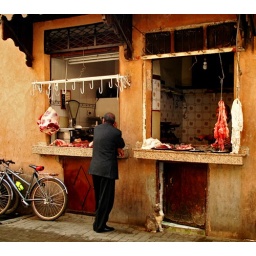
Man in suit standing at open air butcher next to interested cat